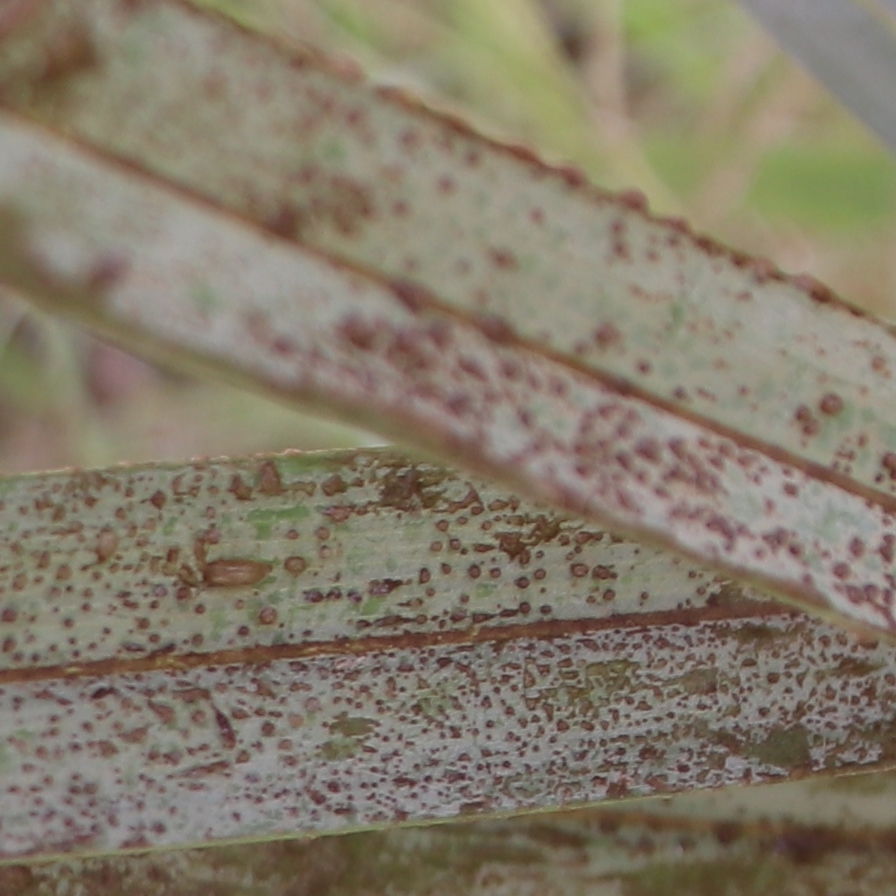
Label: Honey